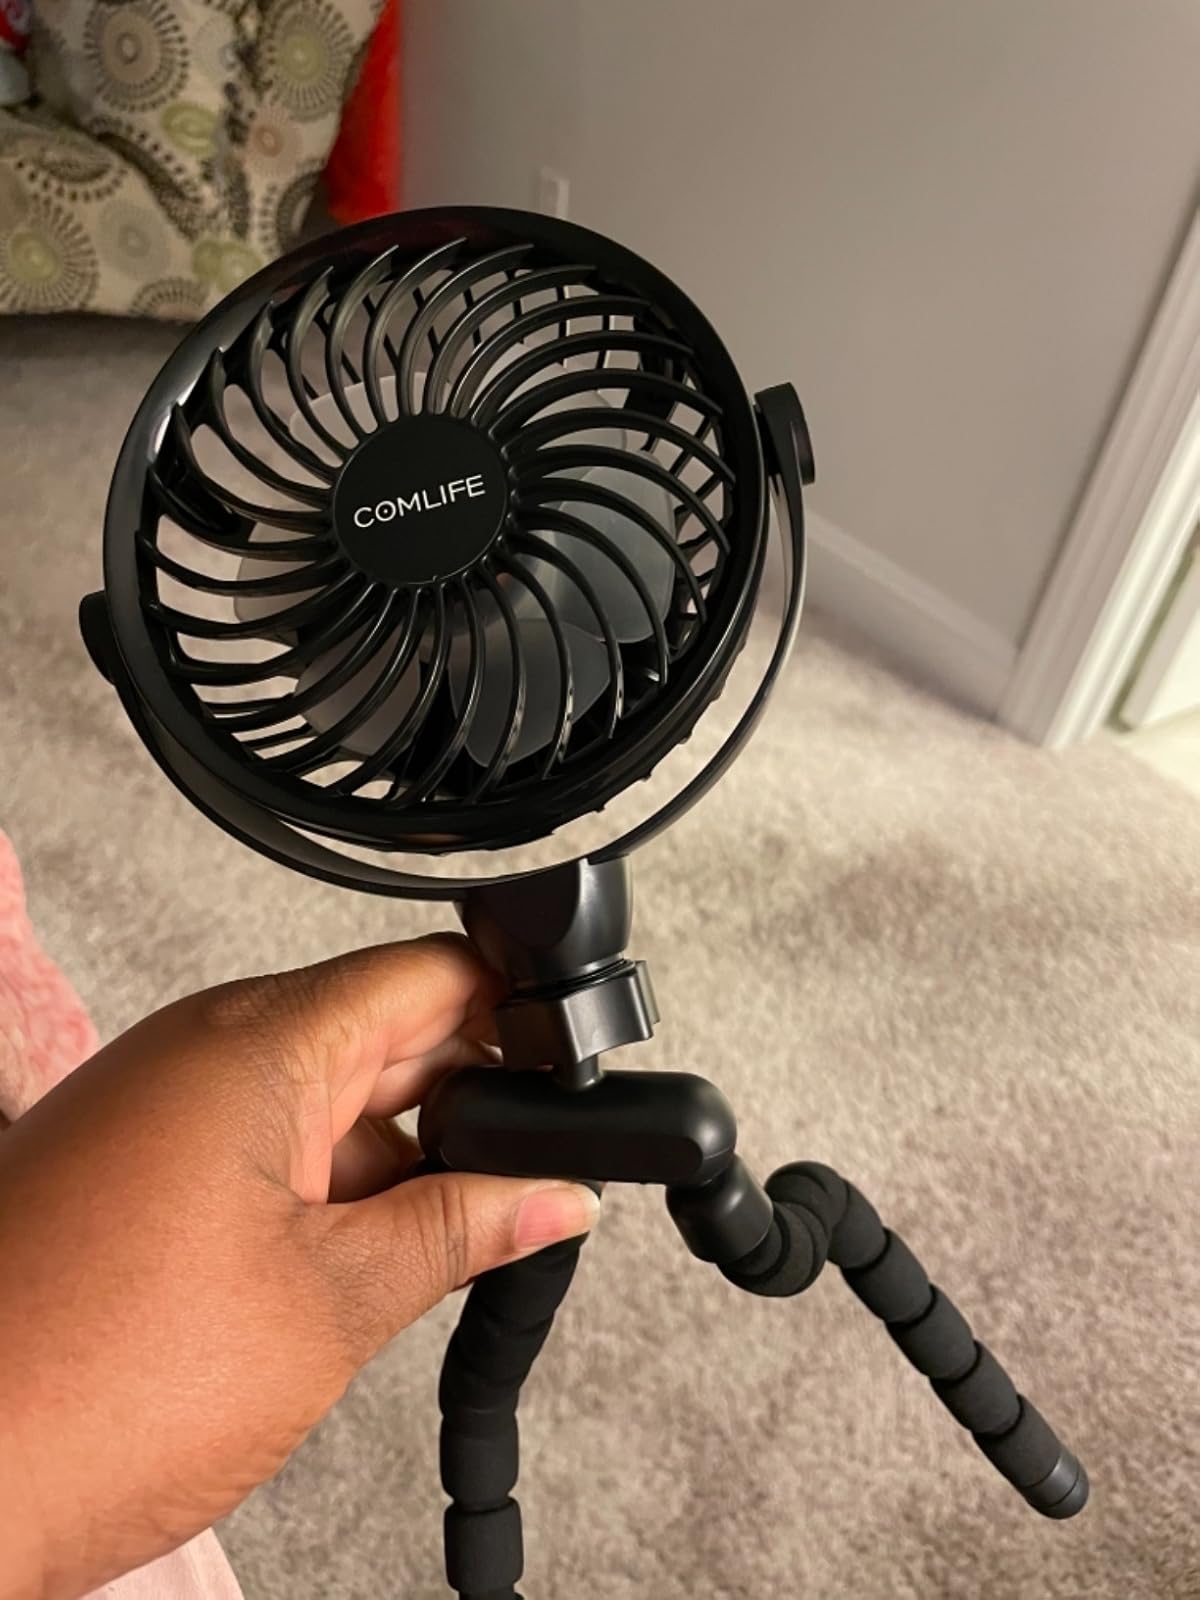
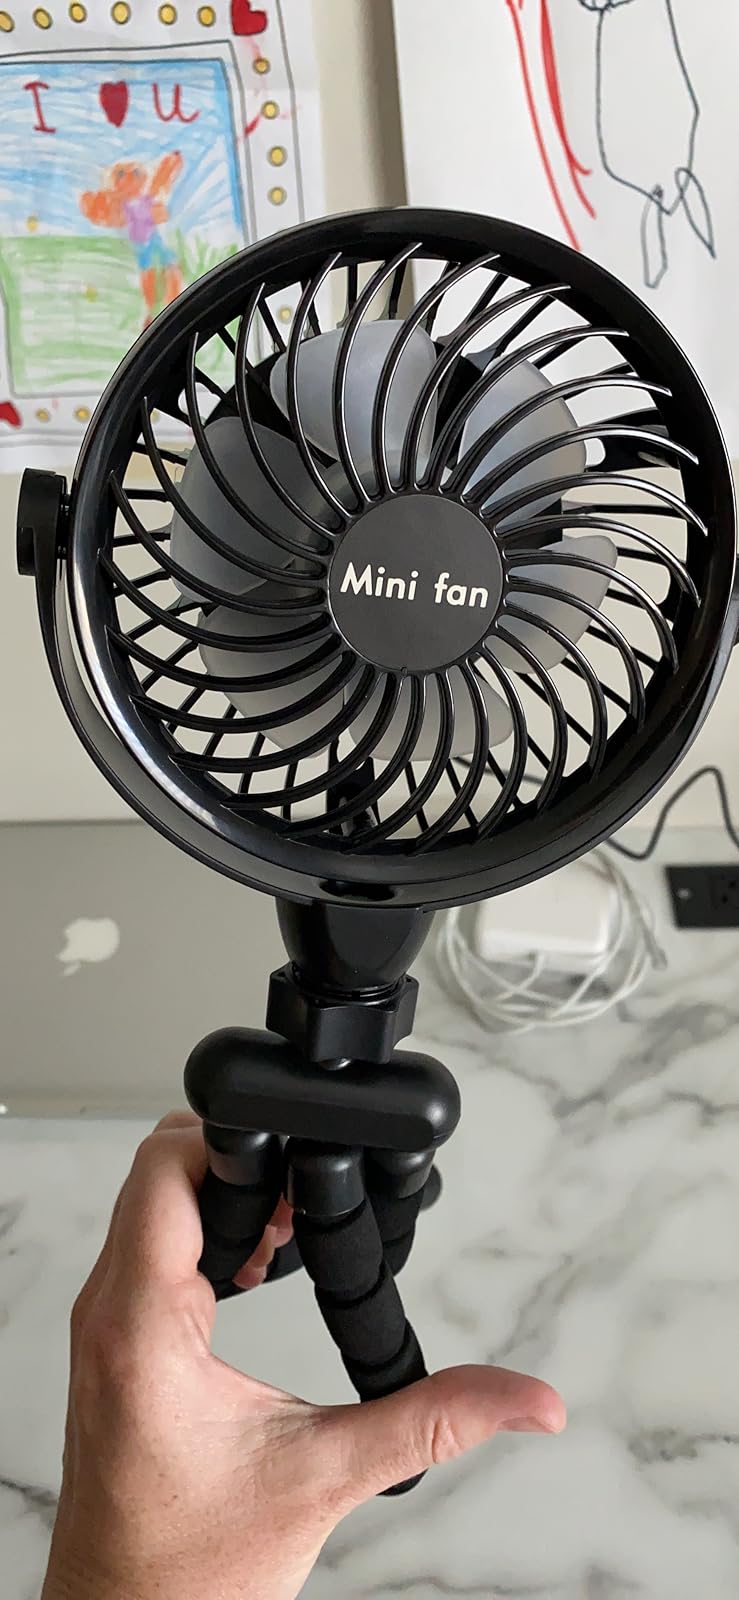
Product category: fan
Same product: yes